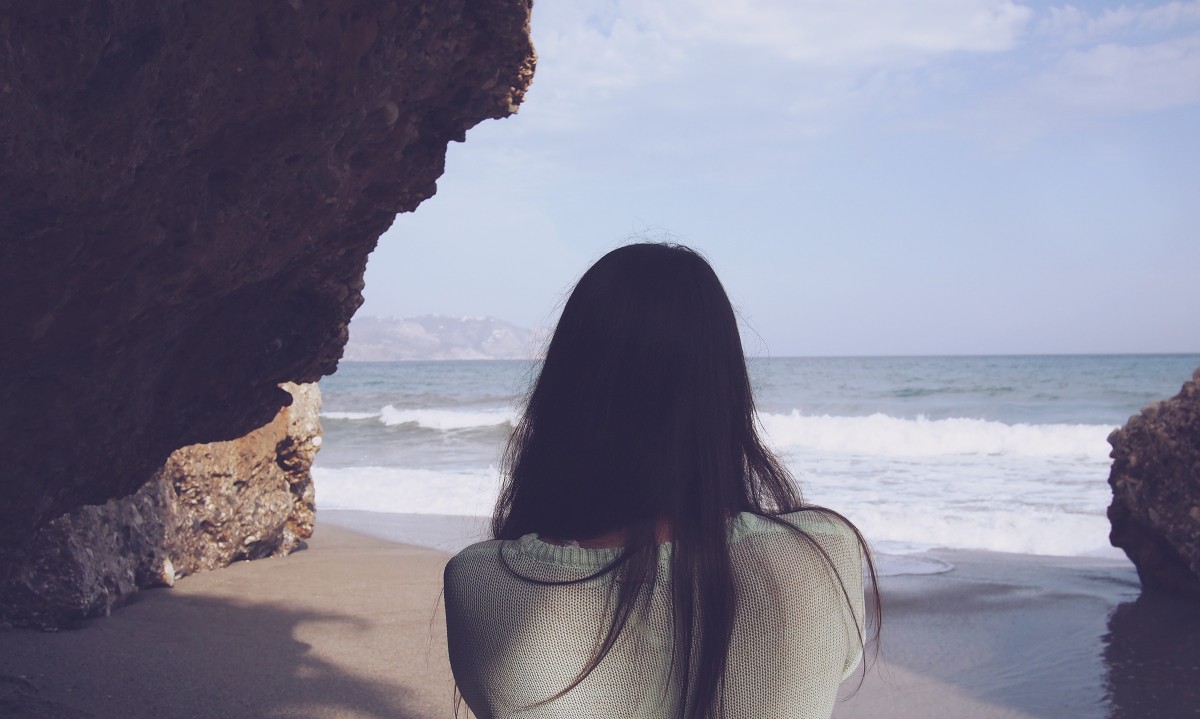
Tags: sea, coast, sand, rock, ocean, girl, woman, shore, wave, vacation, cliff, bay, blue, terrain, material, body of water